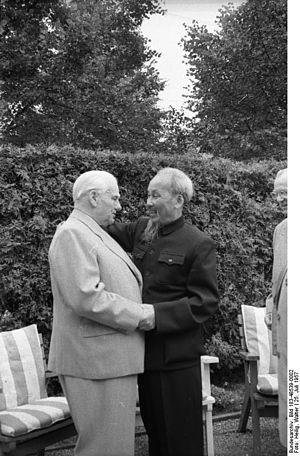
Les dénominations d’État communiste, régime communiste, pays communiste, système communiste sont utilisées pour qualifier le régime politique d'un État dans lequel un parti se réclamant du communisme exerce le monopole de la gestion des affaires publiques, en tant que parti unique officiel ou bien en tant que parti dominant d'une coalition rassemblant les seuls partis autorisés. Au cours du XXᵉ siècle, un tiers environ de l'humanité a vécu sous un régime politique catégorisé comme « communiste ».